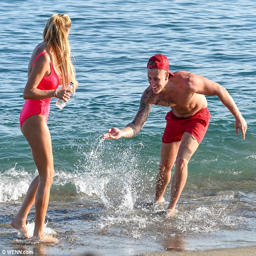
cooling off : person splashed some water on legs as they spent some quality time together